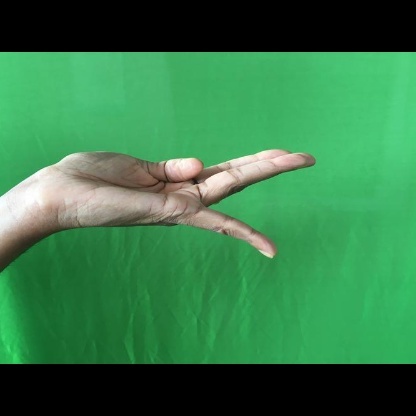
Mudra: Chaturam